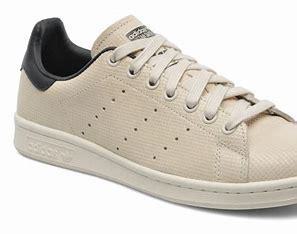
Brand: adidas
Model: Originals Stan Smith